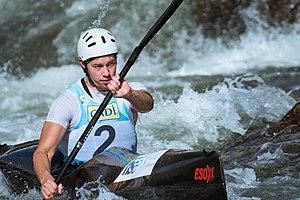
Simon Oven durant le championnat du monde 2019 de canoë de descente à La Seu d'Urgell, Espagne.